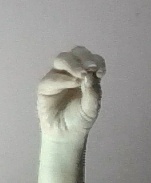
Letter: ha